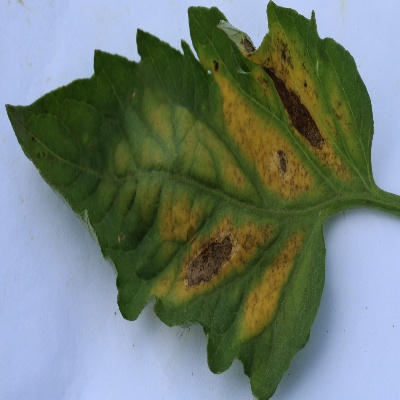
Crop: Tomato
Condition: septoria leaf spot